Sedition

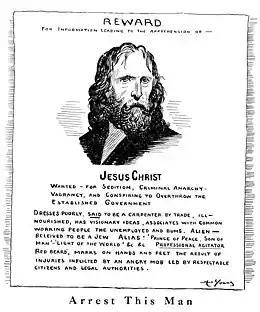
Political cartoon by Art Young, "The Masses", 1917

In the Espionage Act of 1917, Section 3 made it a federal crime, punishable by up to 20 years of imprisonment and a fine of up to $10,000, to willfully spread false news of the United States Army or Navy with an intent to disrupt its operations, to foment mutiny in their ranks, or to obstruct recruiting. This Act of Congress was amended by the Sedition Act of 1918, which expanded the scope of the Espionage Act to any statement criticizing the Government of the United States. These laws were upheld by the Supreme Court in the 1919 decisions "Schenck v. United States" (concerning distribution of flyers urging men to resist the draft) and "Abrams v. United States" (concerning leaflets urging cessation of weapons production). Schenck led to the "shouting 'fire' in a crowded theater" explanation of the limits of free speech. The laws were largely repealed in 1921, leaving laws forbidding foreign espionage in the United States and allowing military censorship of sensitive material.